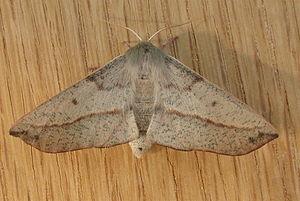
Antictenia punctunculus est une espèce de lépidoptères de la famille des Geometridae.